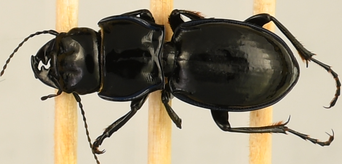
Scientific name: Pasimachus elongatus
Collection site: North Sterling NEON (STER), plot STER_033